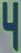
Number: 4